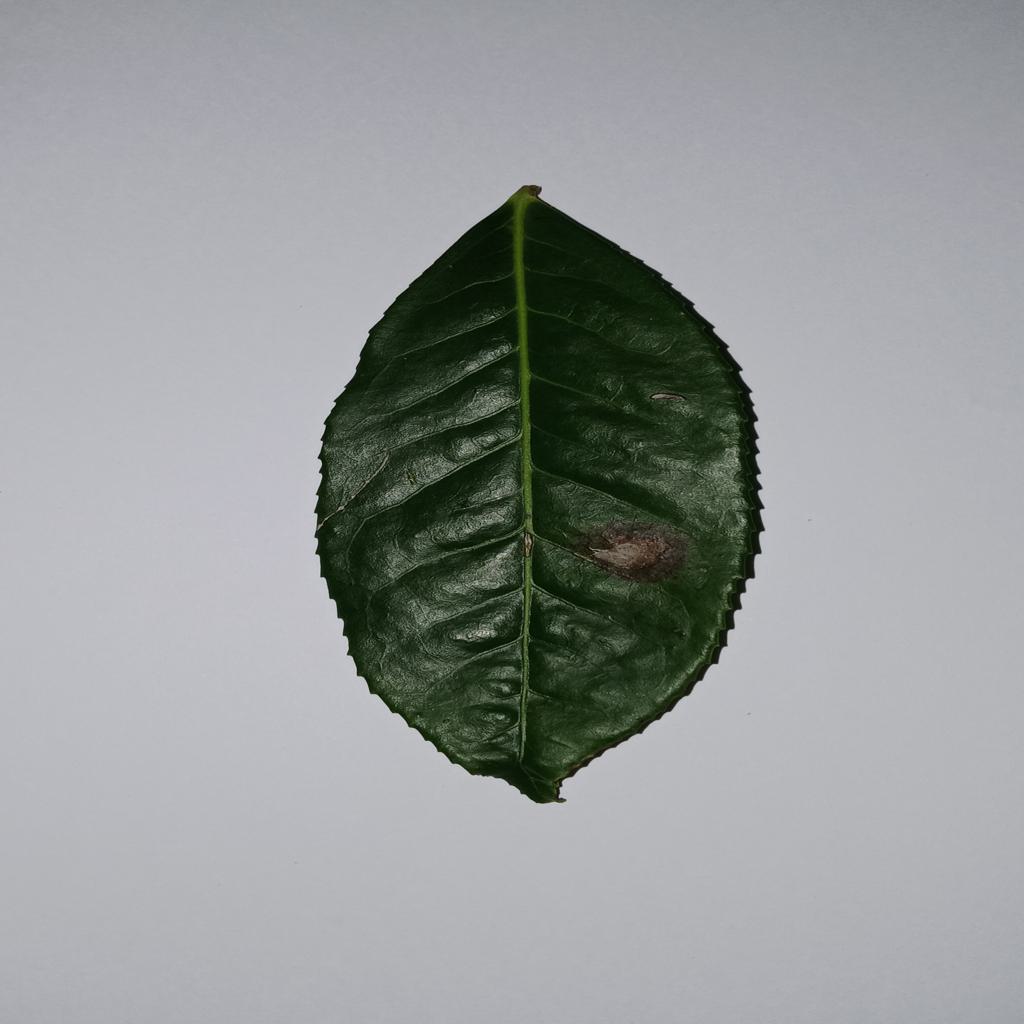
Label: Tea red leaf spot